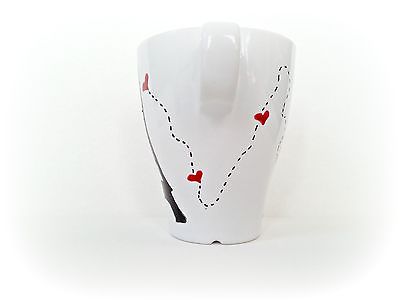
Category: mug